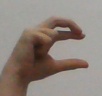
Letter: thal